2020 MTV MIAW Awards Brazil

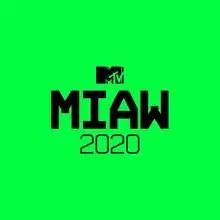

The 2020 MTV MIAW Awards Brazil were held on September 24, 2020. The show was broadcast live from MTV (Brazil) and had Bruna Marquezine and Manu Gavassi as hosts for the first time. Nominees were announced on August 20, 2020.